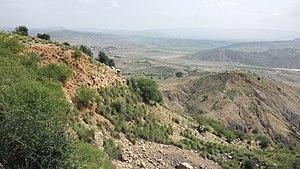
Le district d'Hangu est une subdivision administrative de la province de Khyber Pakhtunkhwa au Pakistan. Constitué autour de sa capitale Hangu, le district est entouré par les agences tribales du Waziristan du Nord, de Kurram et d'Orakzai à l'ouest et au nord. À l'est, on trouve le district de Kohat et au sud le district de Karak.